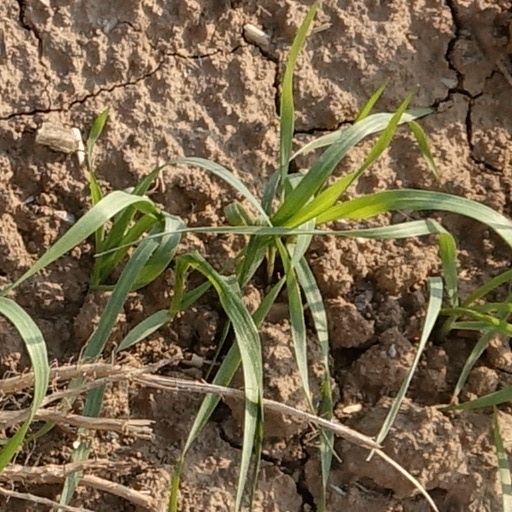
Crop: wheat